Rag'n'Bone Man

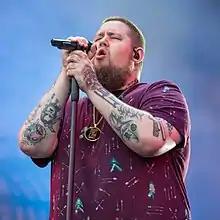
Rag'n'Bone Man performing at Rock Im Park, June 2017

Rory Charles Graham (born 29 January 1985), known professionally as Rag'n'Bone Man, is an English singer. He is known for his deep baritone voice. His first hit single, "Human", was released in 2016, and his first album "Human" was released in 2017. The album became the fastest selling debut album by a male in the UK for the decade and has since achieved 4× Platinum certification. At the 2017 Brit Awards, he was named British Breakthrough Act and received the Critics' Choice Award. He also received a further Brit Award for Best British Single with the title track in 2018.